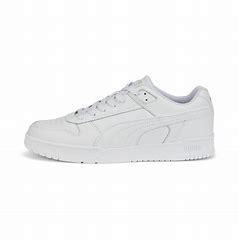
Brand: Puma
Model: RBD Game